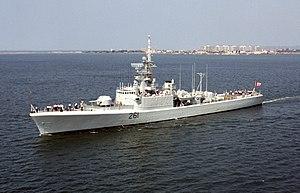
Le Vaisseau fantôme est le 19ᵉ épisode de la saison 2 de la série télévisée X-Files. Dans cet épisode, Mulder et Scully se retrouvent piégés au large de la Norvège à bord d'un navire dont tout l'équipage est mort en raison d'un vieillissement accéléré.